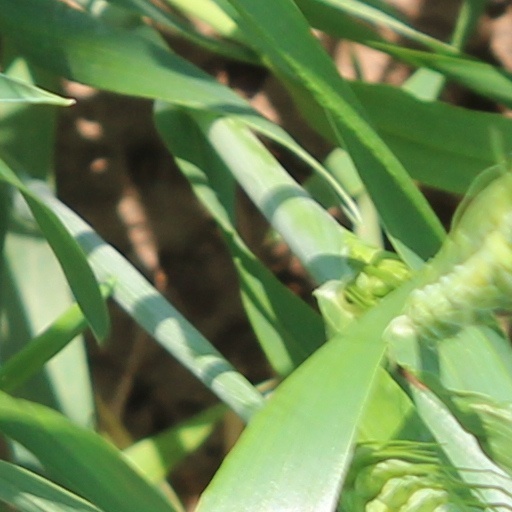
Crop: wheat